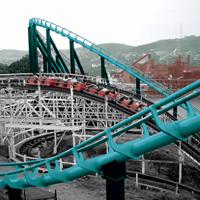
Weather: cloudy or overcast